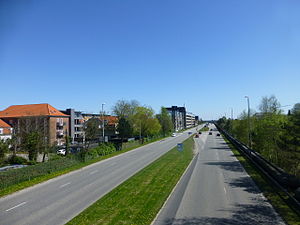
Dronningens Boulevard
Dronningens Boulevard.
Droningens Boulevard er en 4 til 6-sporet vej, der går syd om Herning centrum, fra Herningmotorvejen i øst mod Ringkøbingvej i vest. Vejen blev anlagt i starten af 1970'erne for at aflaste den stigende trafik gennem Herning midtby, især i forbindelse med messer i Messecenter Herning. I forbindelse med åbningen af Dronningens Boulevard blev Bredgade, som tidligere havde båret trafikken gennem Herning midtby, ændret til gågade. Vejen blev indviet 30. november 1979 af Prinsesse Benedikte.